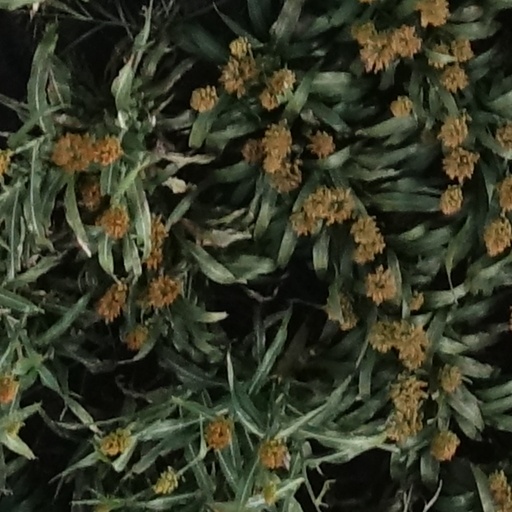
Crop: sorghum